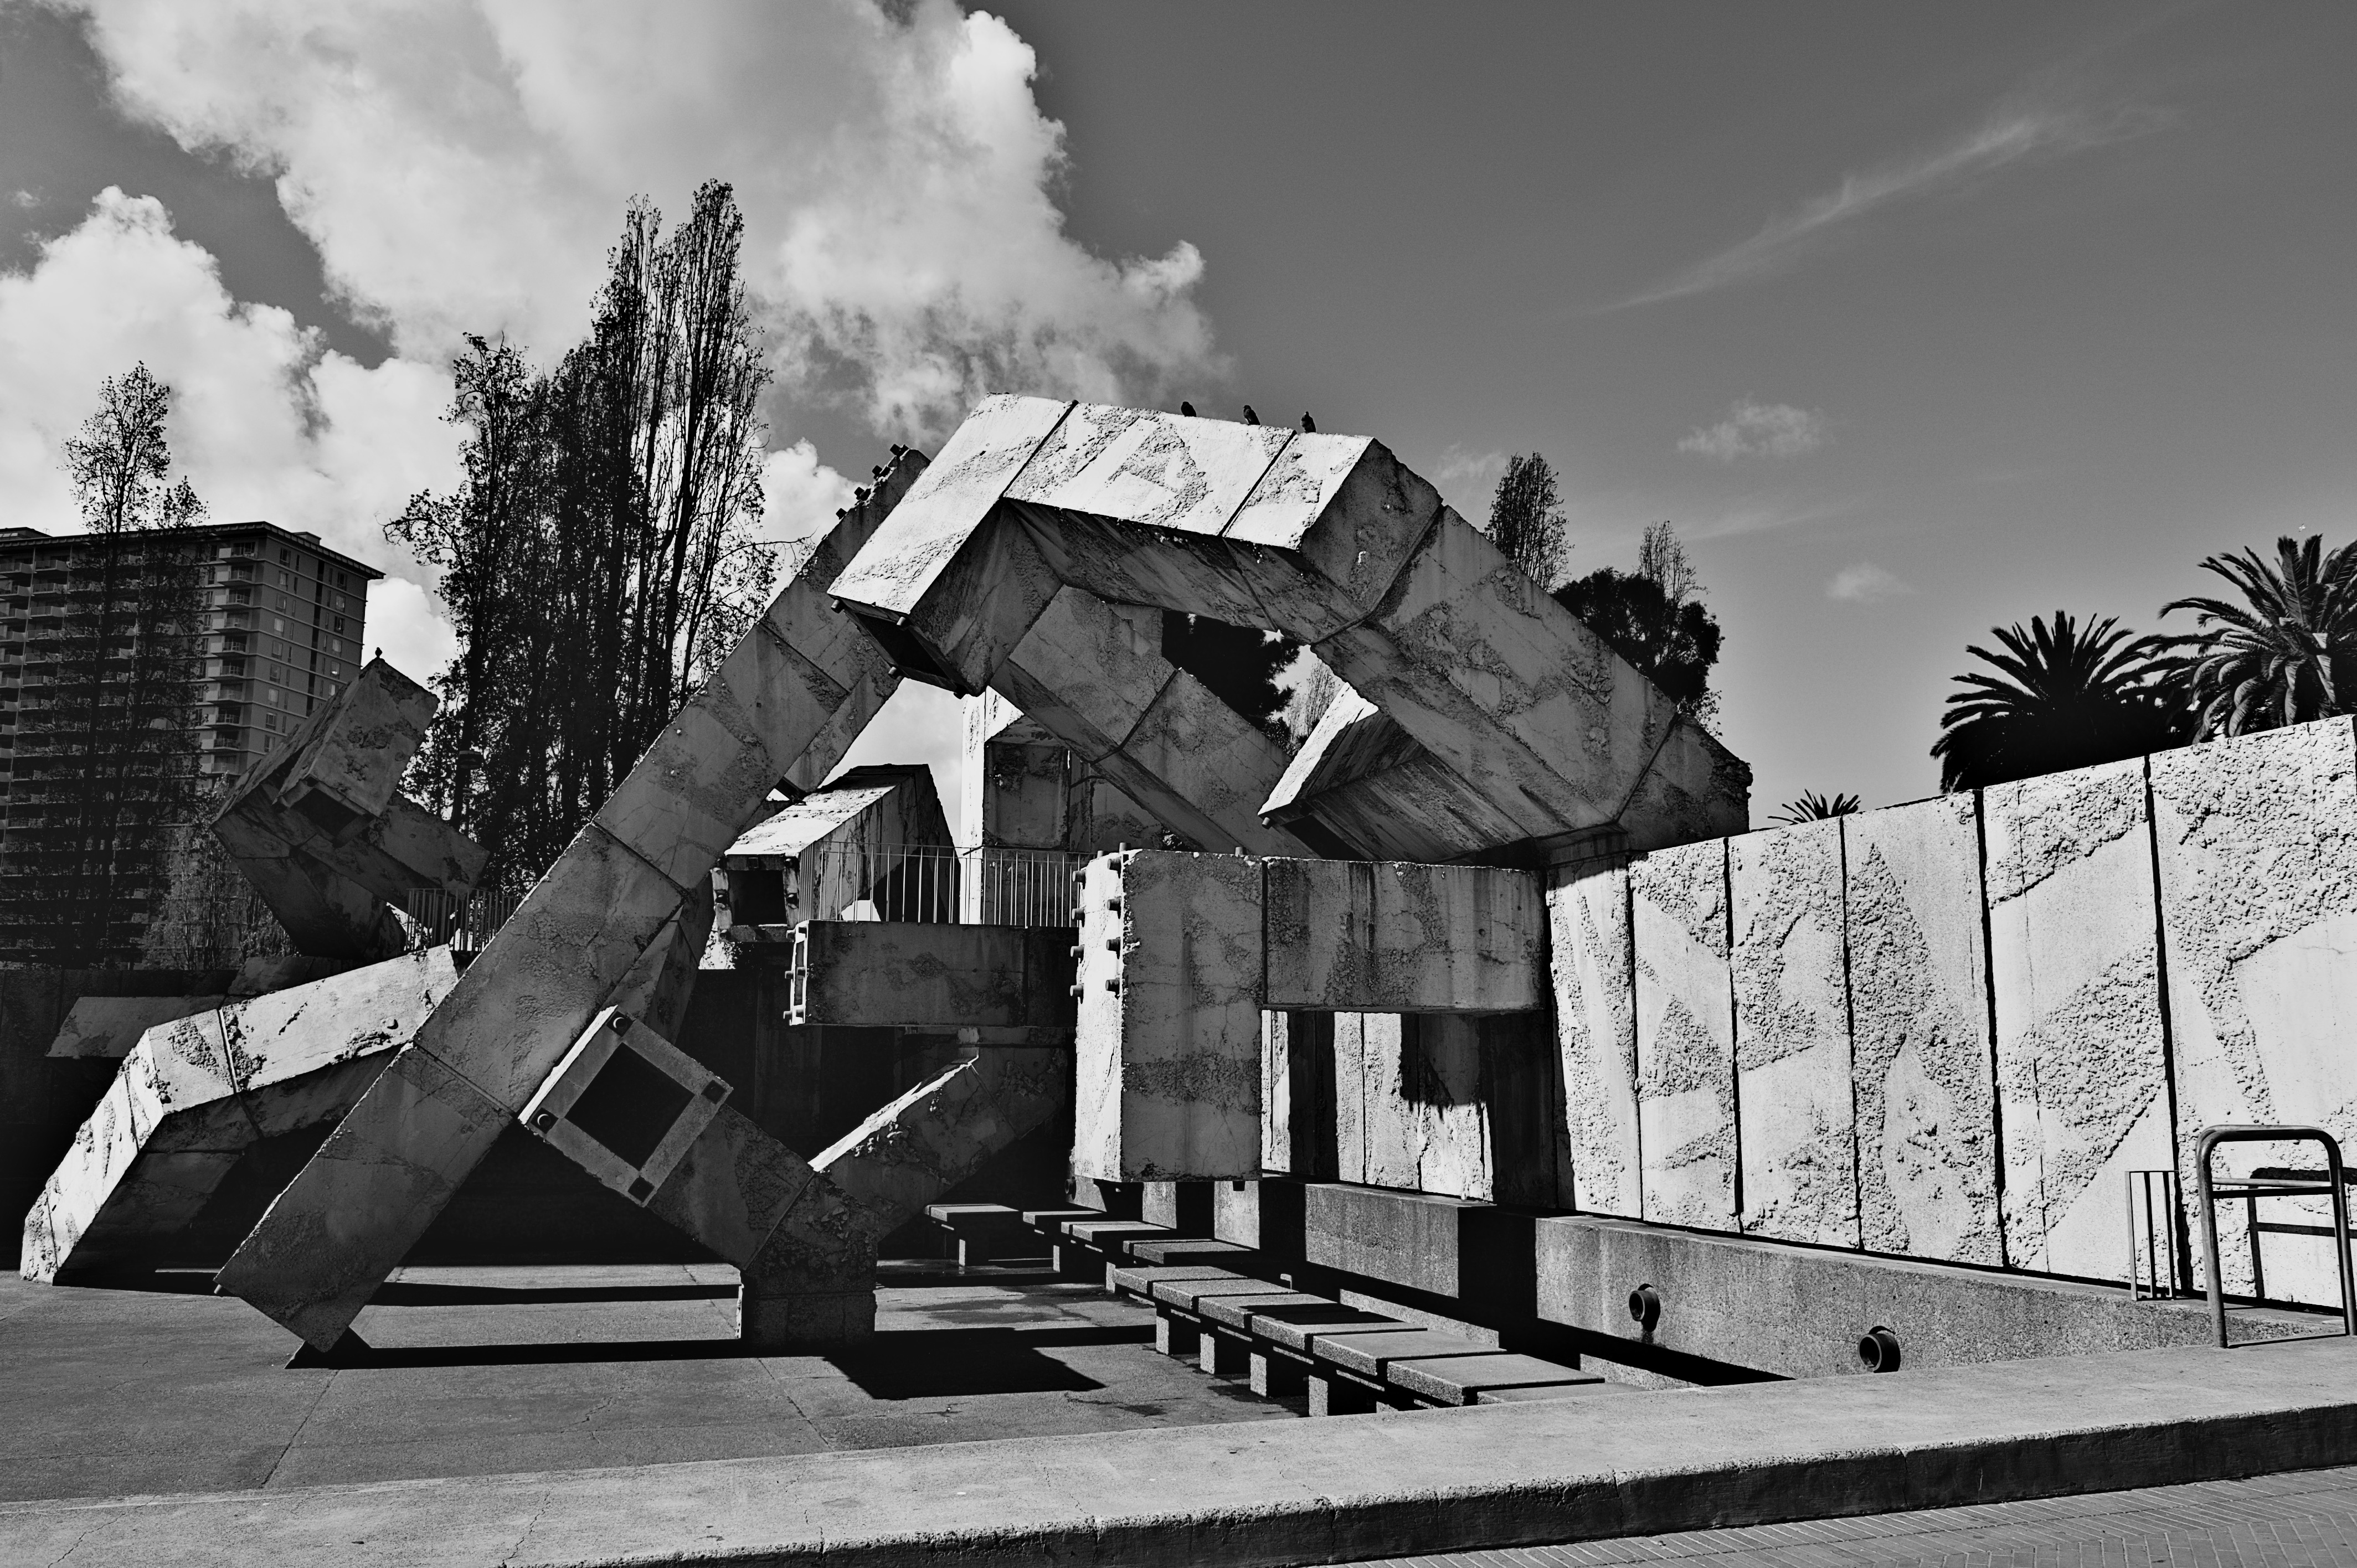
black and white, architecture, white, photography, house, black, monochrome, photograph, shape, urban area, monochrome photography